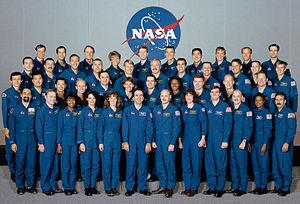
Le Groupe d'astronautes 16 a été annoncé par la NASA le 1ᵉʳ mai 1996. Il a été surnommée "The Sardines" à cause du grand nombre d'astronautes sélectionnés, impliquant de façon humoristique que leurs séances d'entraînement risquaient d'être aussi serrées que des sardines en boîte. Les 44 candidats composent la plus nombreuse classe d'astronautes de la NASA. Le nombre important est lié à l'anticipation de nombreuses missions vers l'ISS, ainsi que des besoins d'équipages de la navette spatiale.